Stellar magnetic field

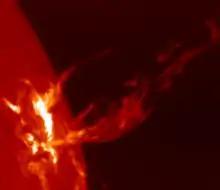
The magnetic field of the Sun is driving this filament eruption. "NOAA image."

A stellar magnetic field is a magnetic field generated by the motion of conductive plasma inside a star. This motion is created through convection, which is a form of energy transport involving the physical movement of material. A localized magnetic field exerts a force on the plasma, effectively increasing the pressure without a comparable gain in density. As a result, the magnetized region rises relative to the remainder of the plasma, until it reaches the star's photosphere. This creates starspots on the surface, and the related phenomenon of coronal loops.